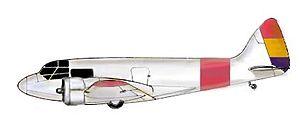
L'Airspeed AS.8 Viceroy est un biplace de raid, monoplan bimoteur à train escamotable qui a effectué son premier vol en août 1934.